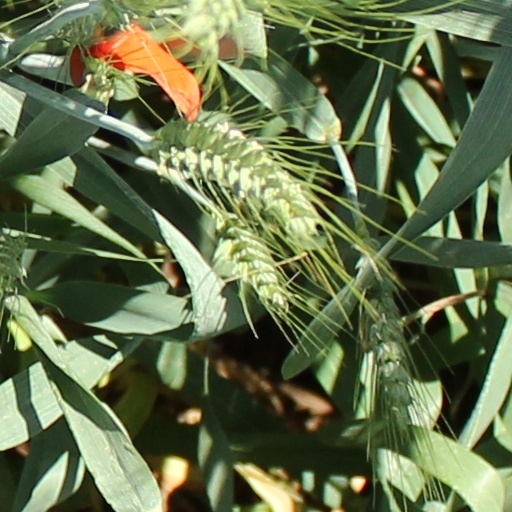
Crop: wheat